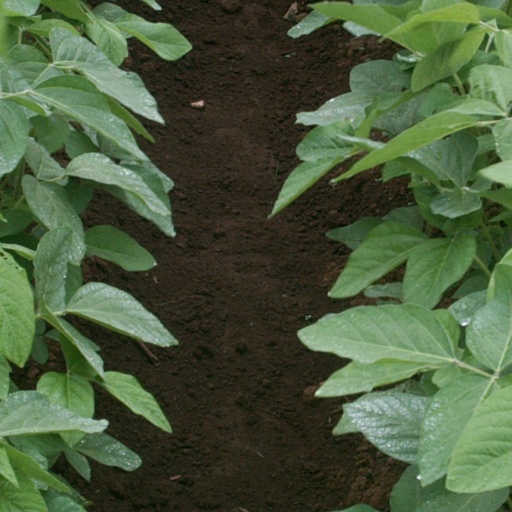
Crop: soybean